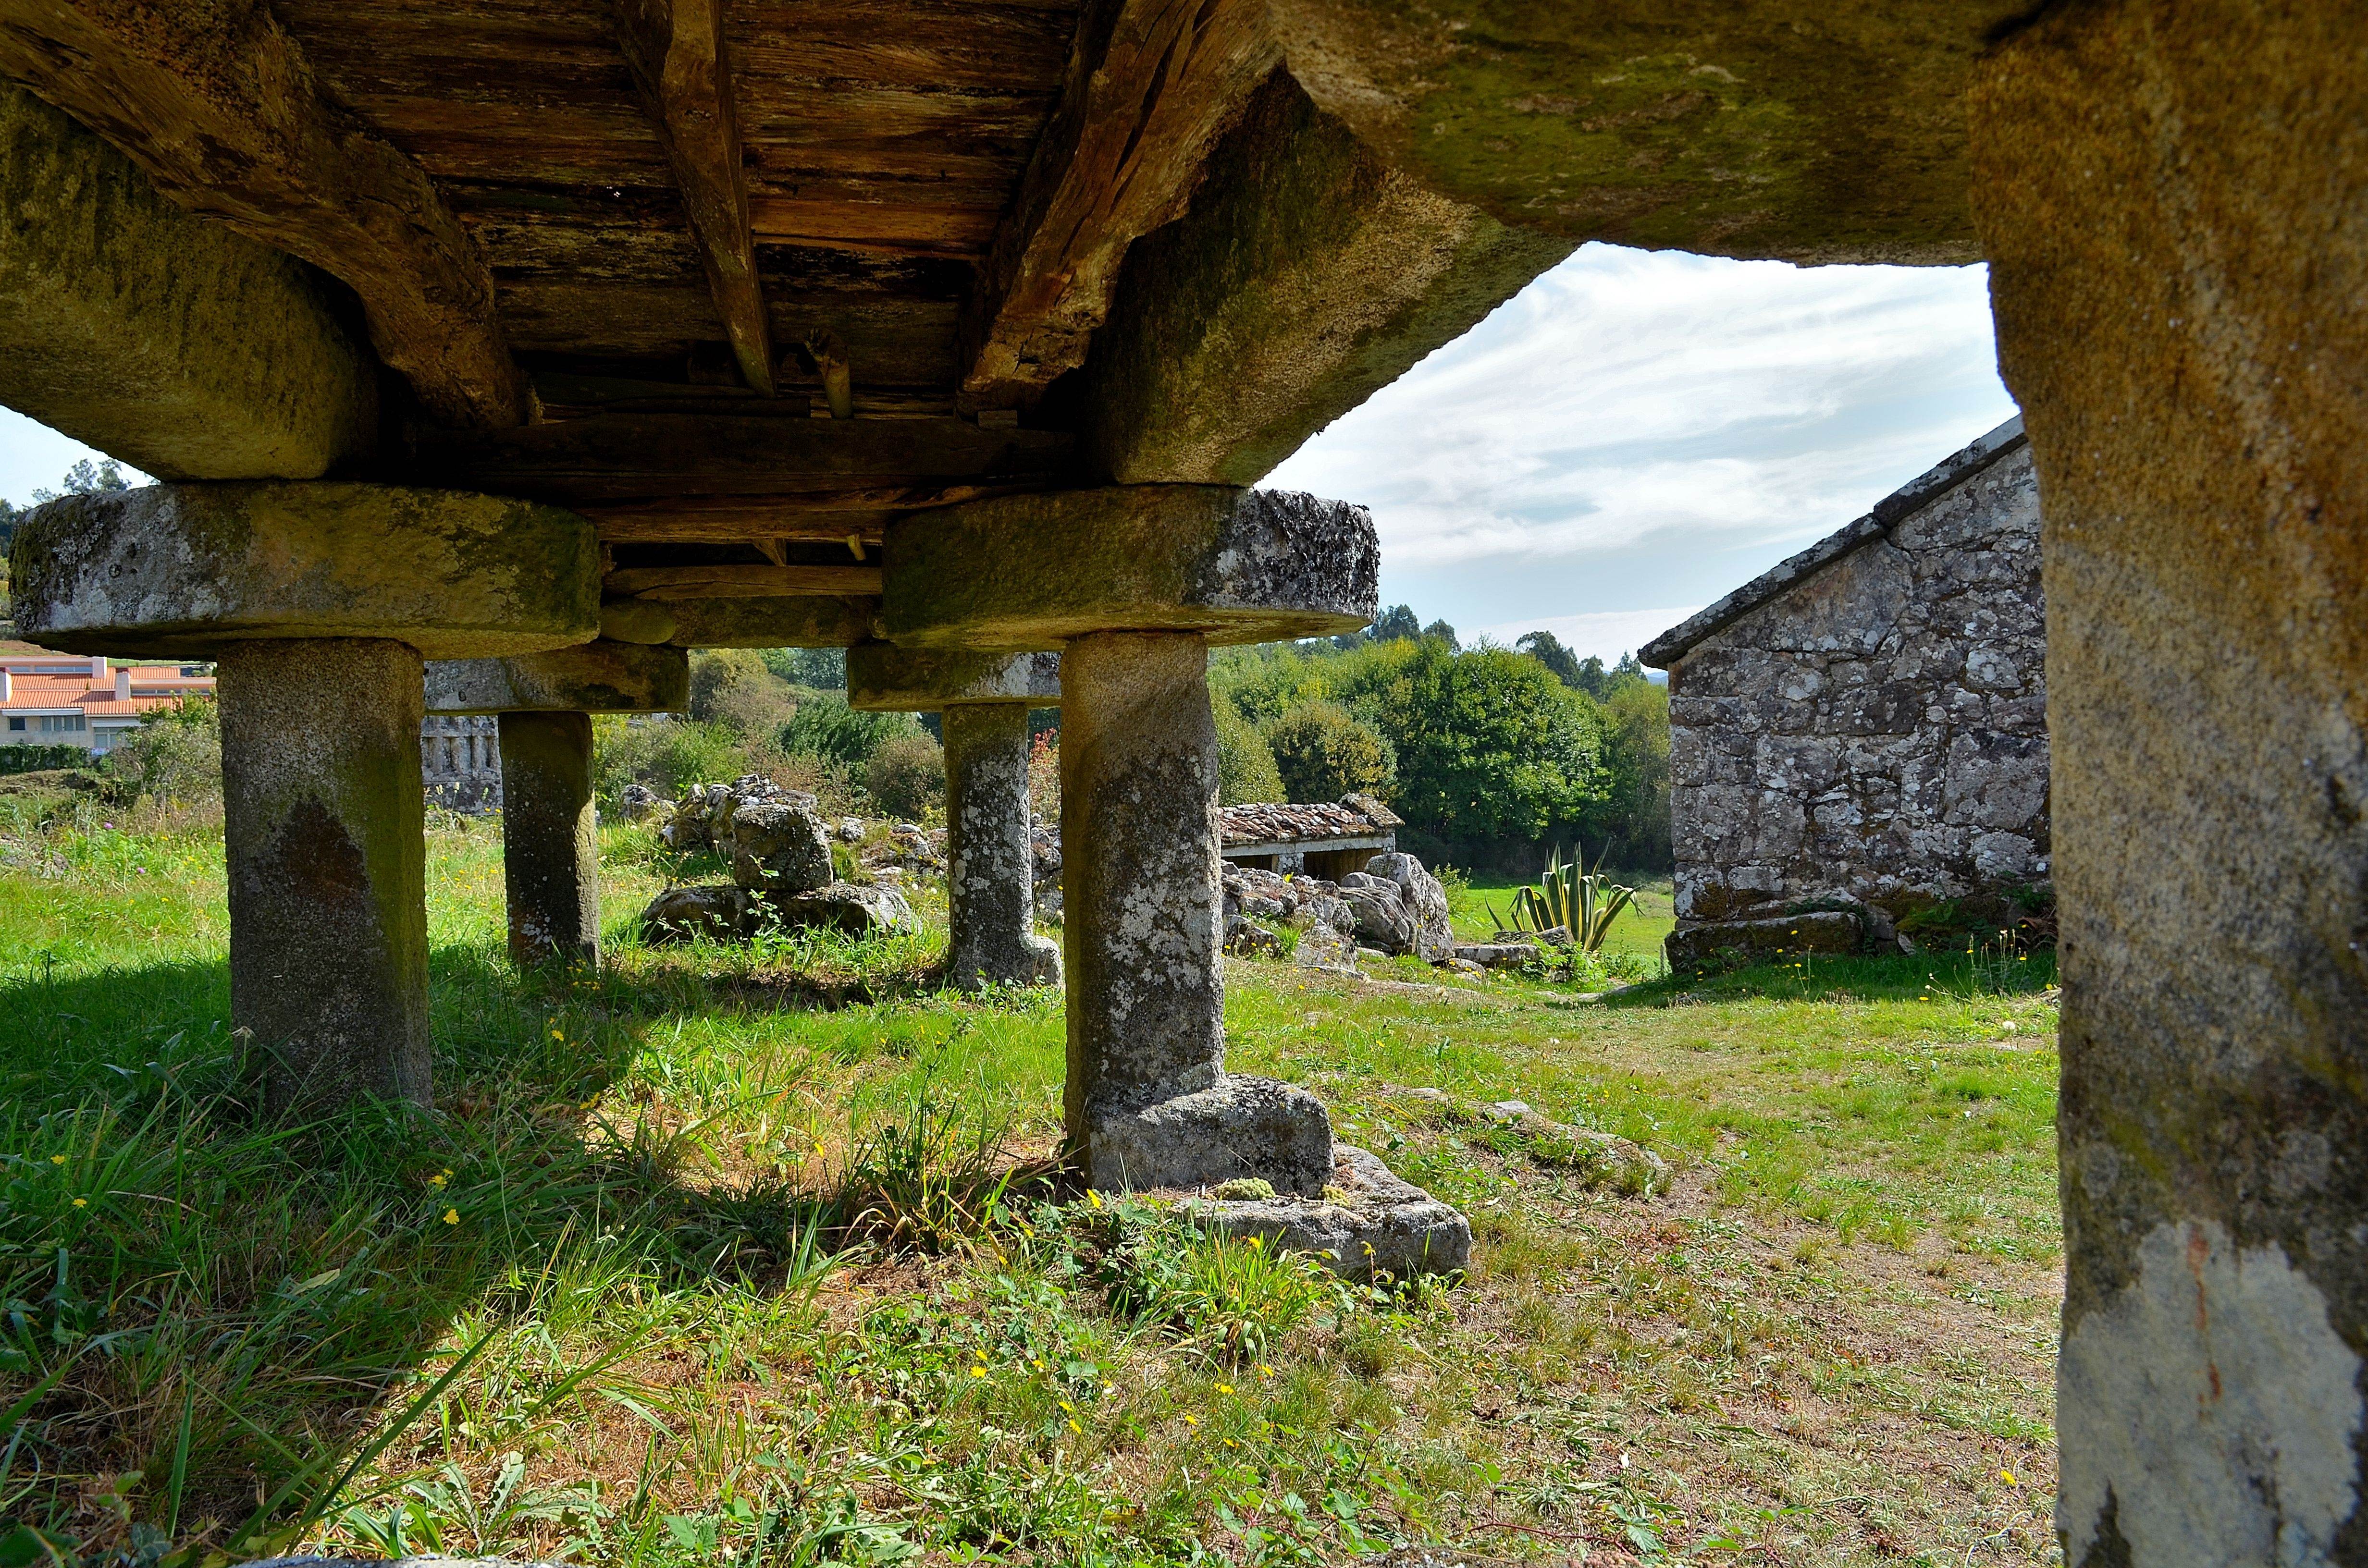
rock, building, hut, village, ruins, monastery, shrine, ggl1, gaby1, carros, canastros, horreos, rural area, ancient history